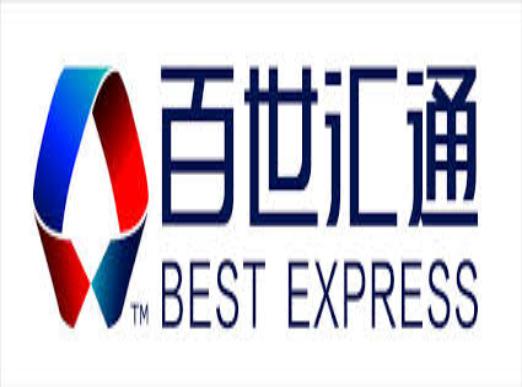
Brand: BEST EXPRESS-2
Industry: Others